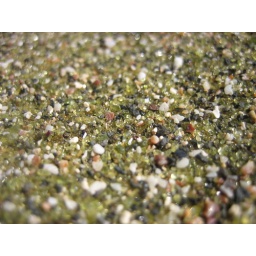
Green sand beach (rich in olivine)